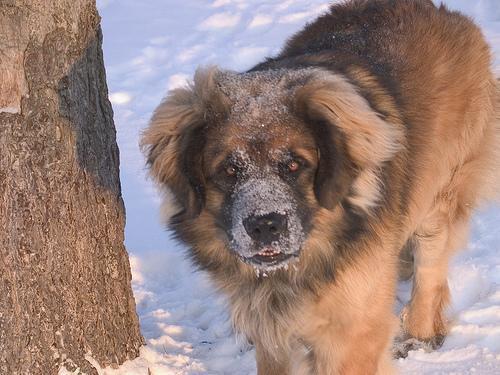
leonberger